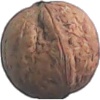
Label: walnut